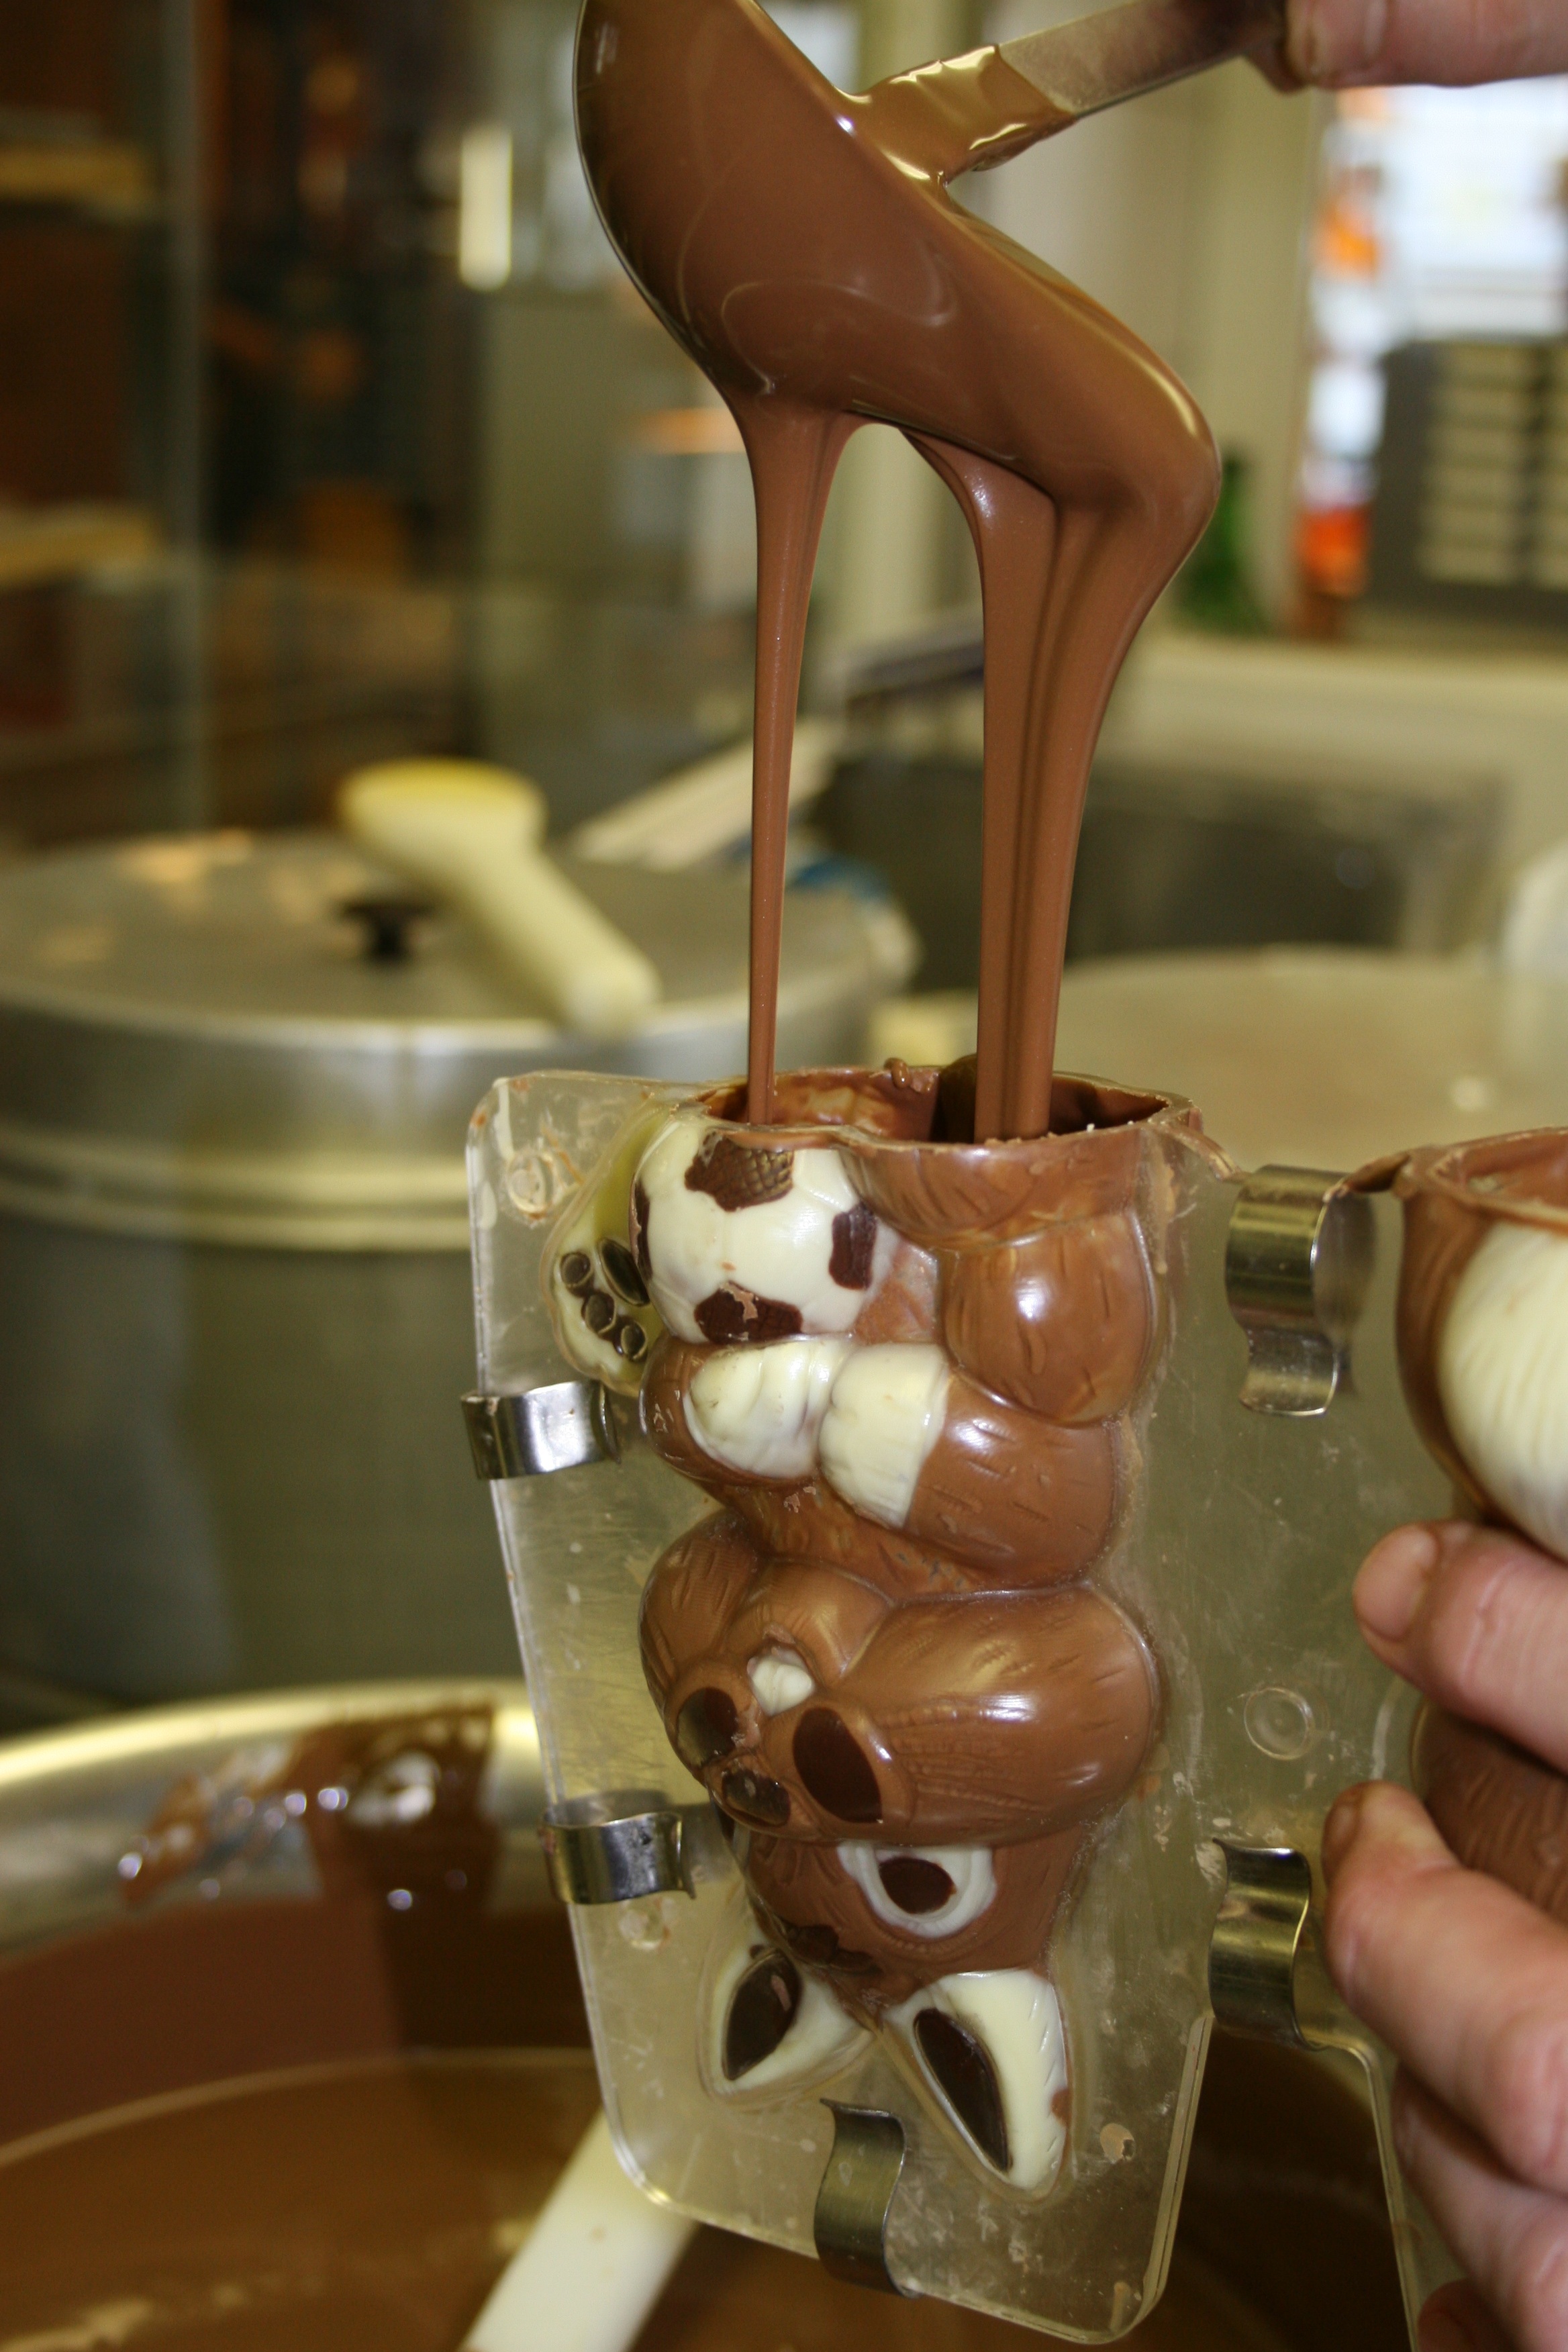
food, spring, drink, chocolate, dessert, hare, easter, sweetness, flavor, happy easter, sense, chocolate bunny, easter bunny pour